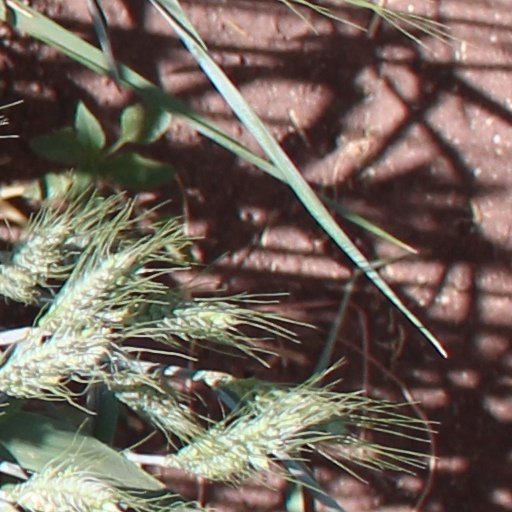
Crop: wheat